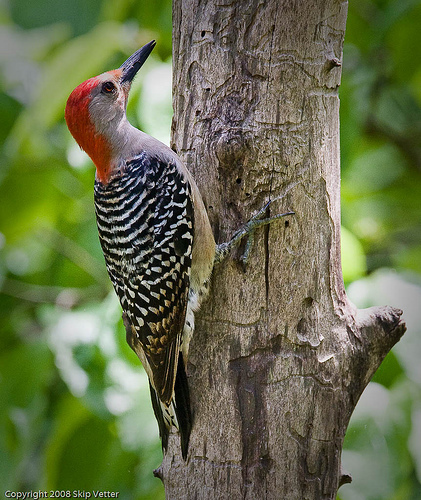
this birds back is black and white striped a white belly chest and throat with a bright red head and a think pointed beack
this is a bird with a black wing with white spots and a red head.
a bird with a black and white striped back, a red crown, and a gray throat with a long black bill.
this bird has an orange crown and black feathers with white spots.
this bird has a very long and thin black beak.
this red-headed bird has black and white wings that are almost checkered in appearance.
this particular bird has a belly that is orange and brown and gray
this bird has a red nape, crown, and eye, with black and white wings.
red head, long bill, white throat and breast, back and winglets are varigated white and black, long tarsusred head and nape; white throat, breast and abdomen; wingles have a black and white striping; large eyes, long bill
Species: Red Bellied Woodpecker